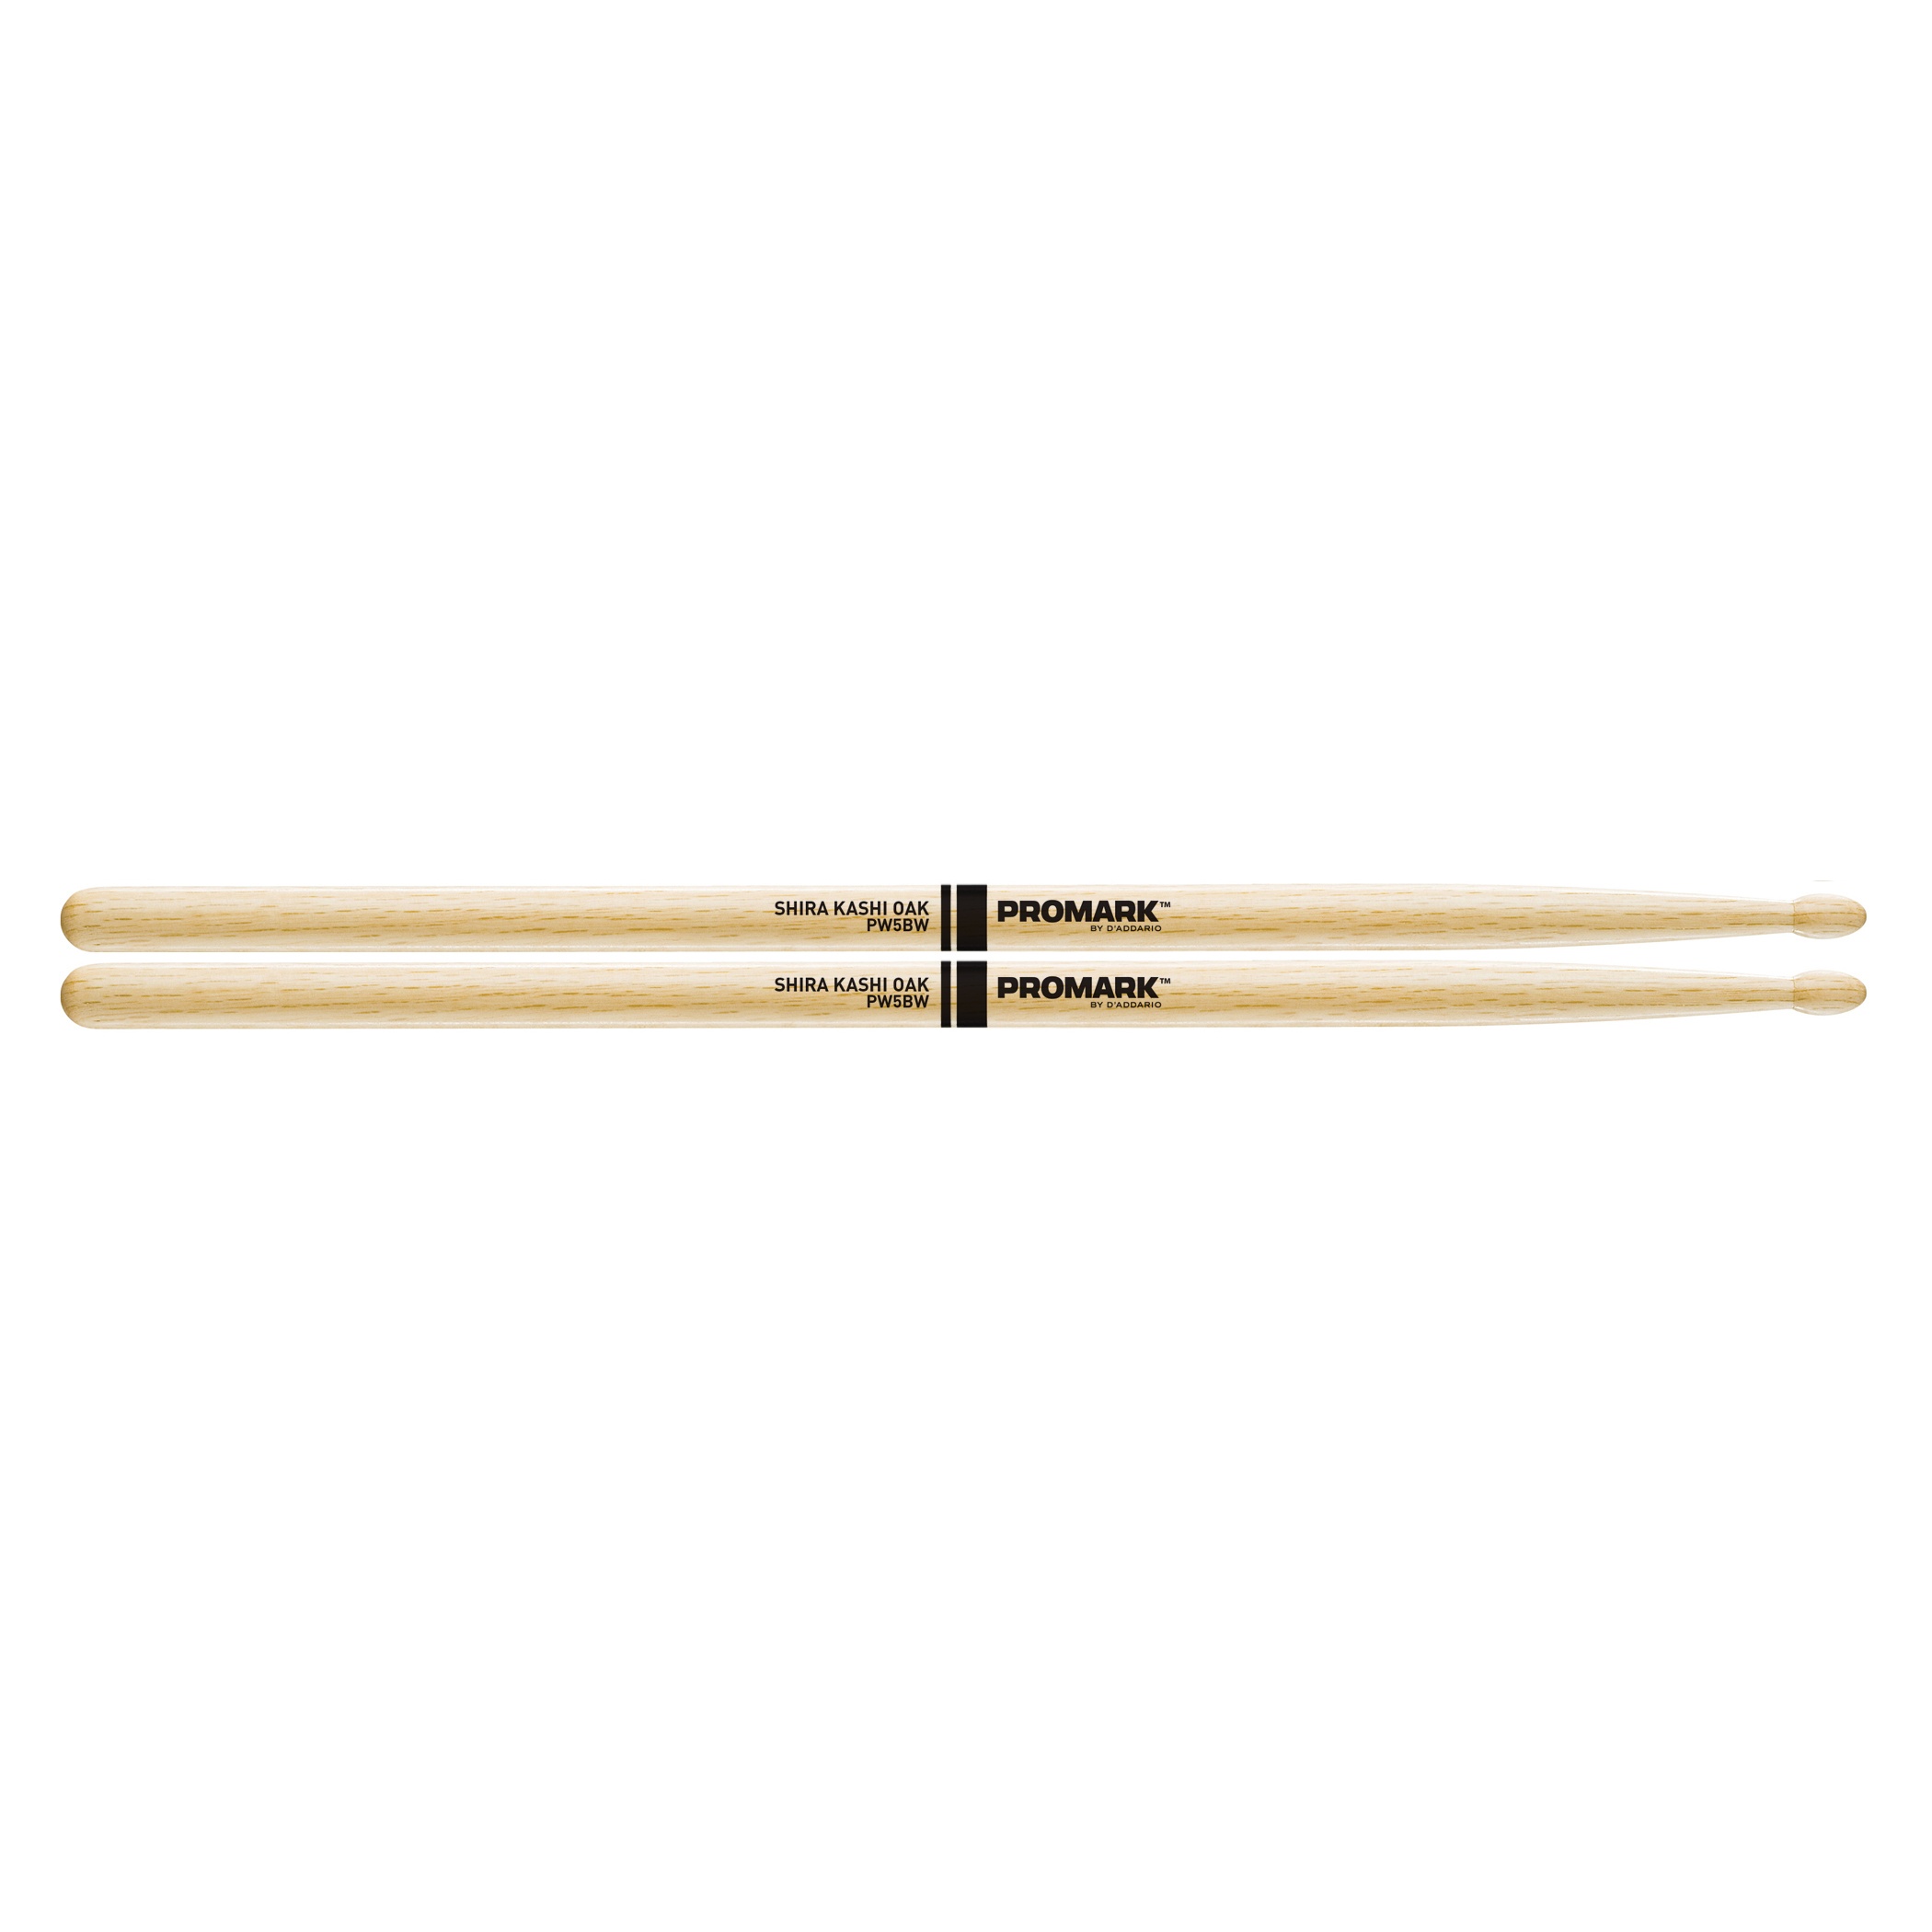
Promark Shira Kashi Oak 5B Drum Sticks
Promark Shira Kashi Oak 5B Drum Sticks Shira Kashi Oak drumsticks offer an unmatched level of power, strength, and durability. Promark was the first company to introduce oak drumsticks in the US, and remains the only drumstick maker to offer Shira Kashi Oak sticks continuously since 1957. Oak is the densest andheaviest of our available wood.
Brand: Promark
Category: Arts & Entertainment > Hobbies & Creative Arts > Musical Instrument & Orchestra Accessories > Percussion Accessories > Drum Sticks & Brushes